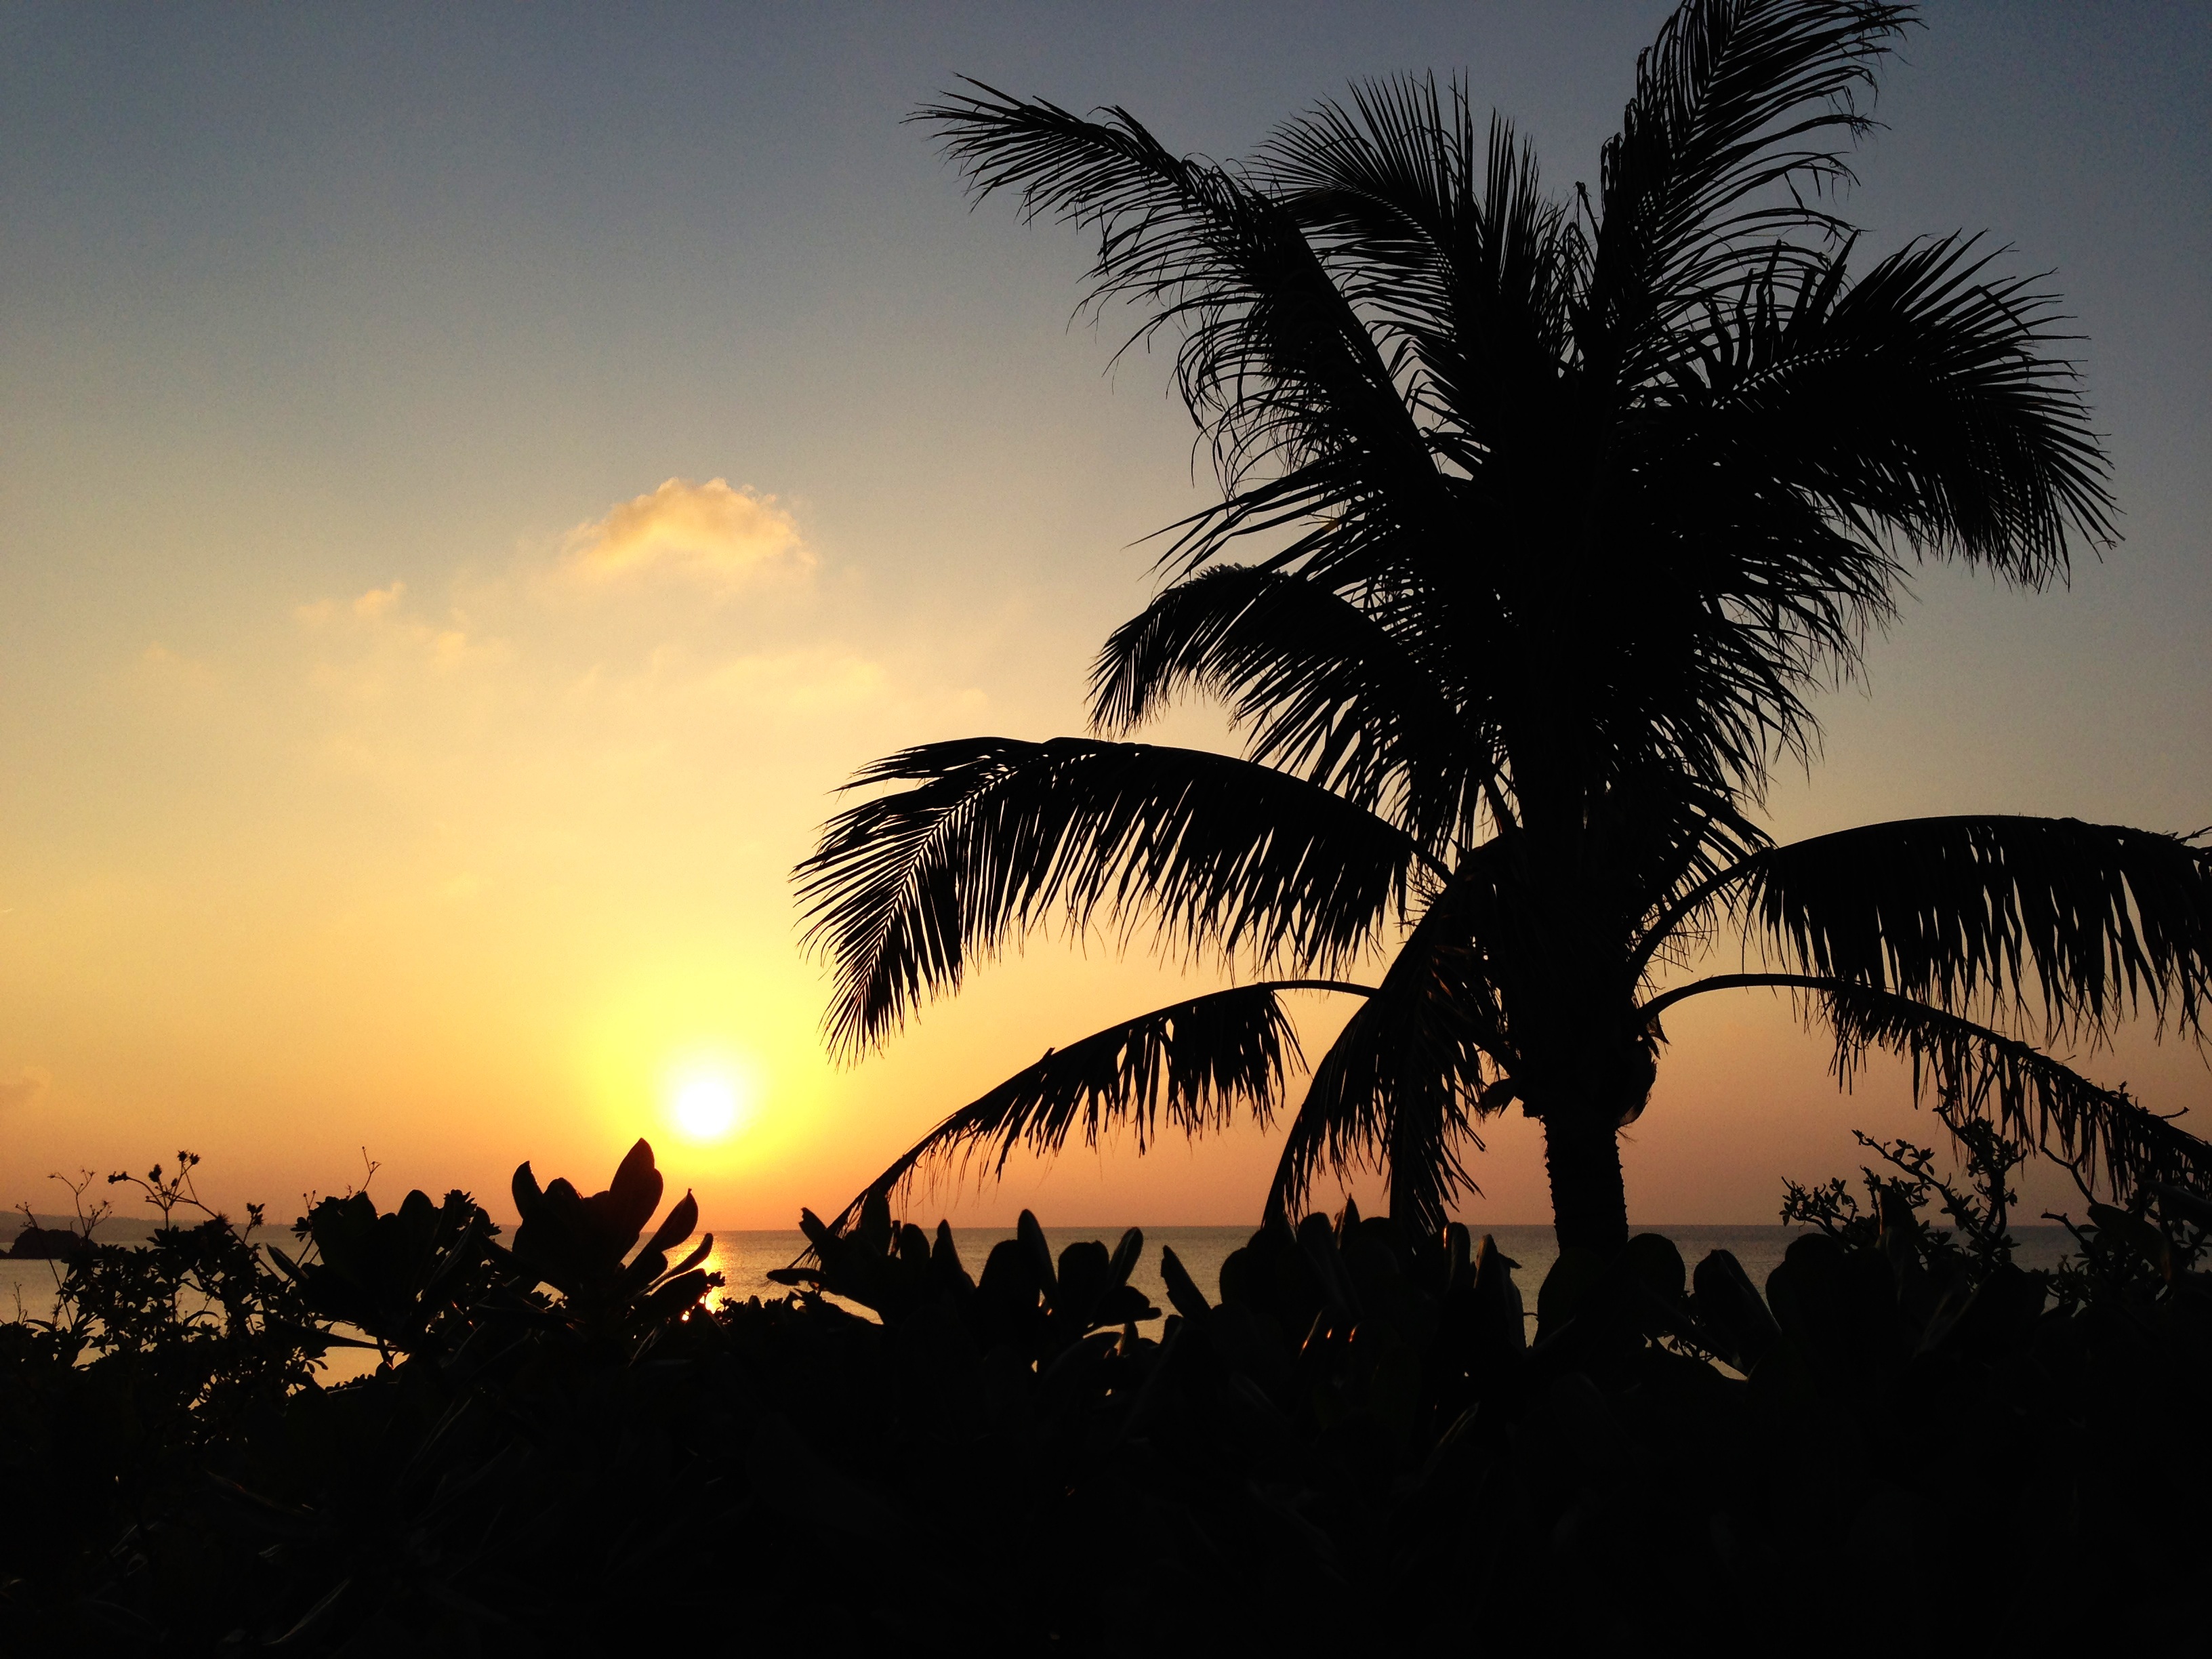
beach, sea, tree, horizon, silhouette, plant, sky, sunrise, sunset, sunlight, morning, dawn, dusk, evening, japan, savanna, palm trees, okinawa, orange color, flowering plant, southern countries, woody plant, land plant, arecales, palm family